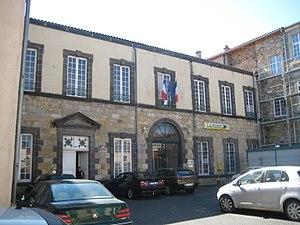
Mairie de Plauzat